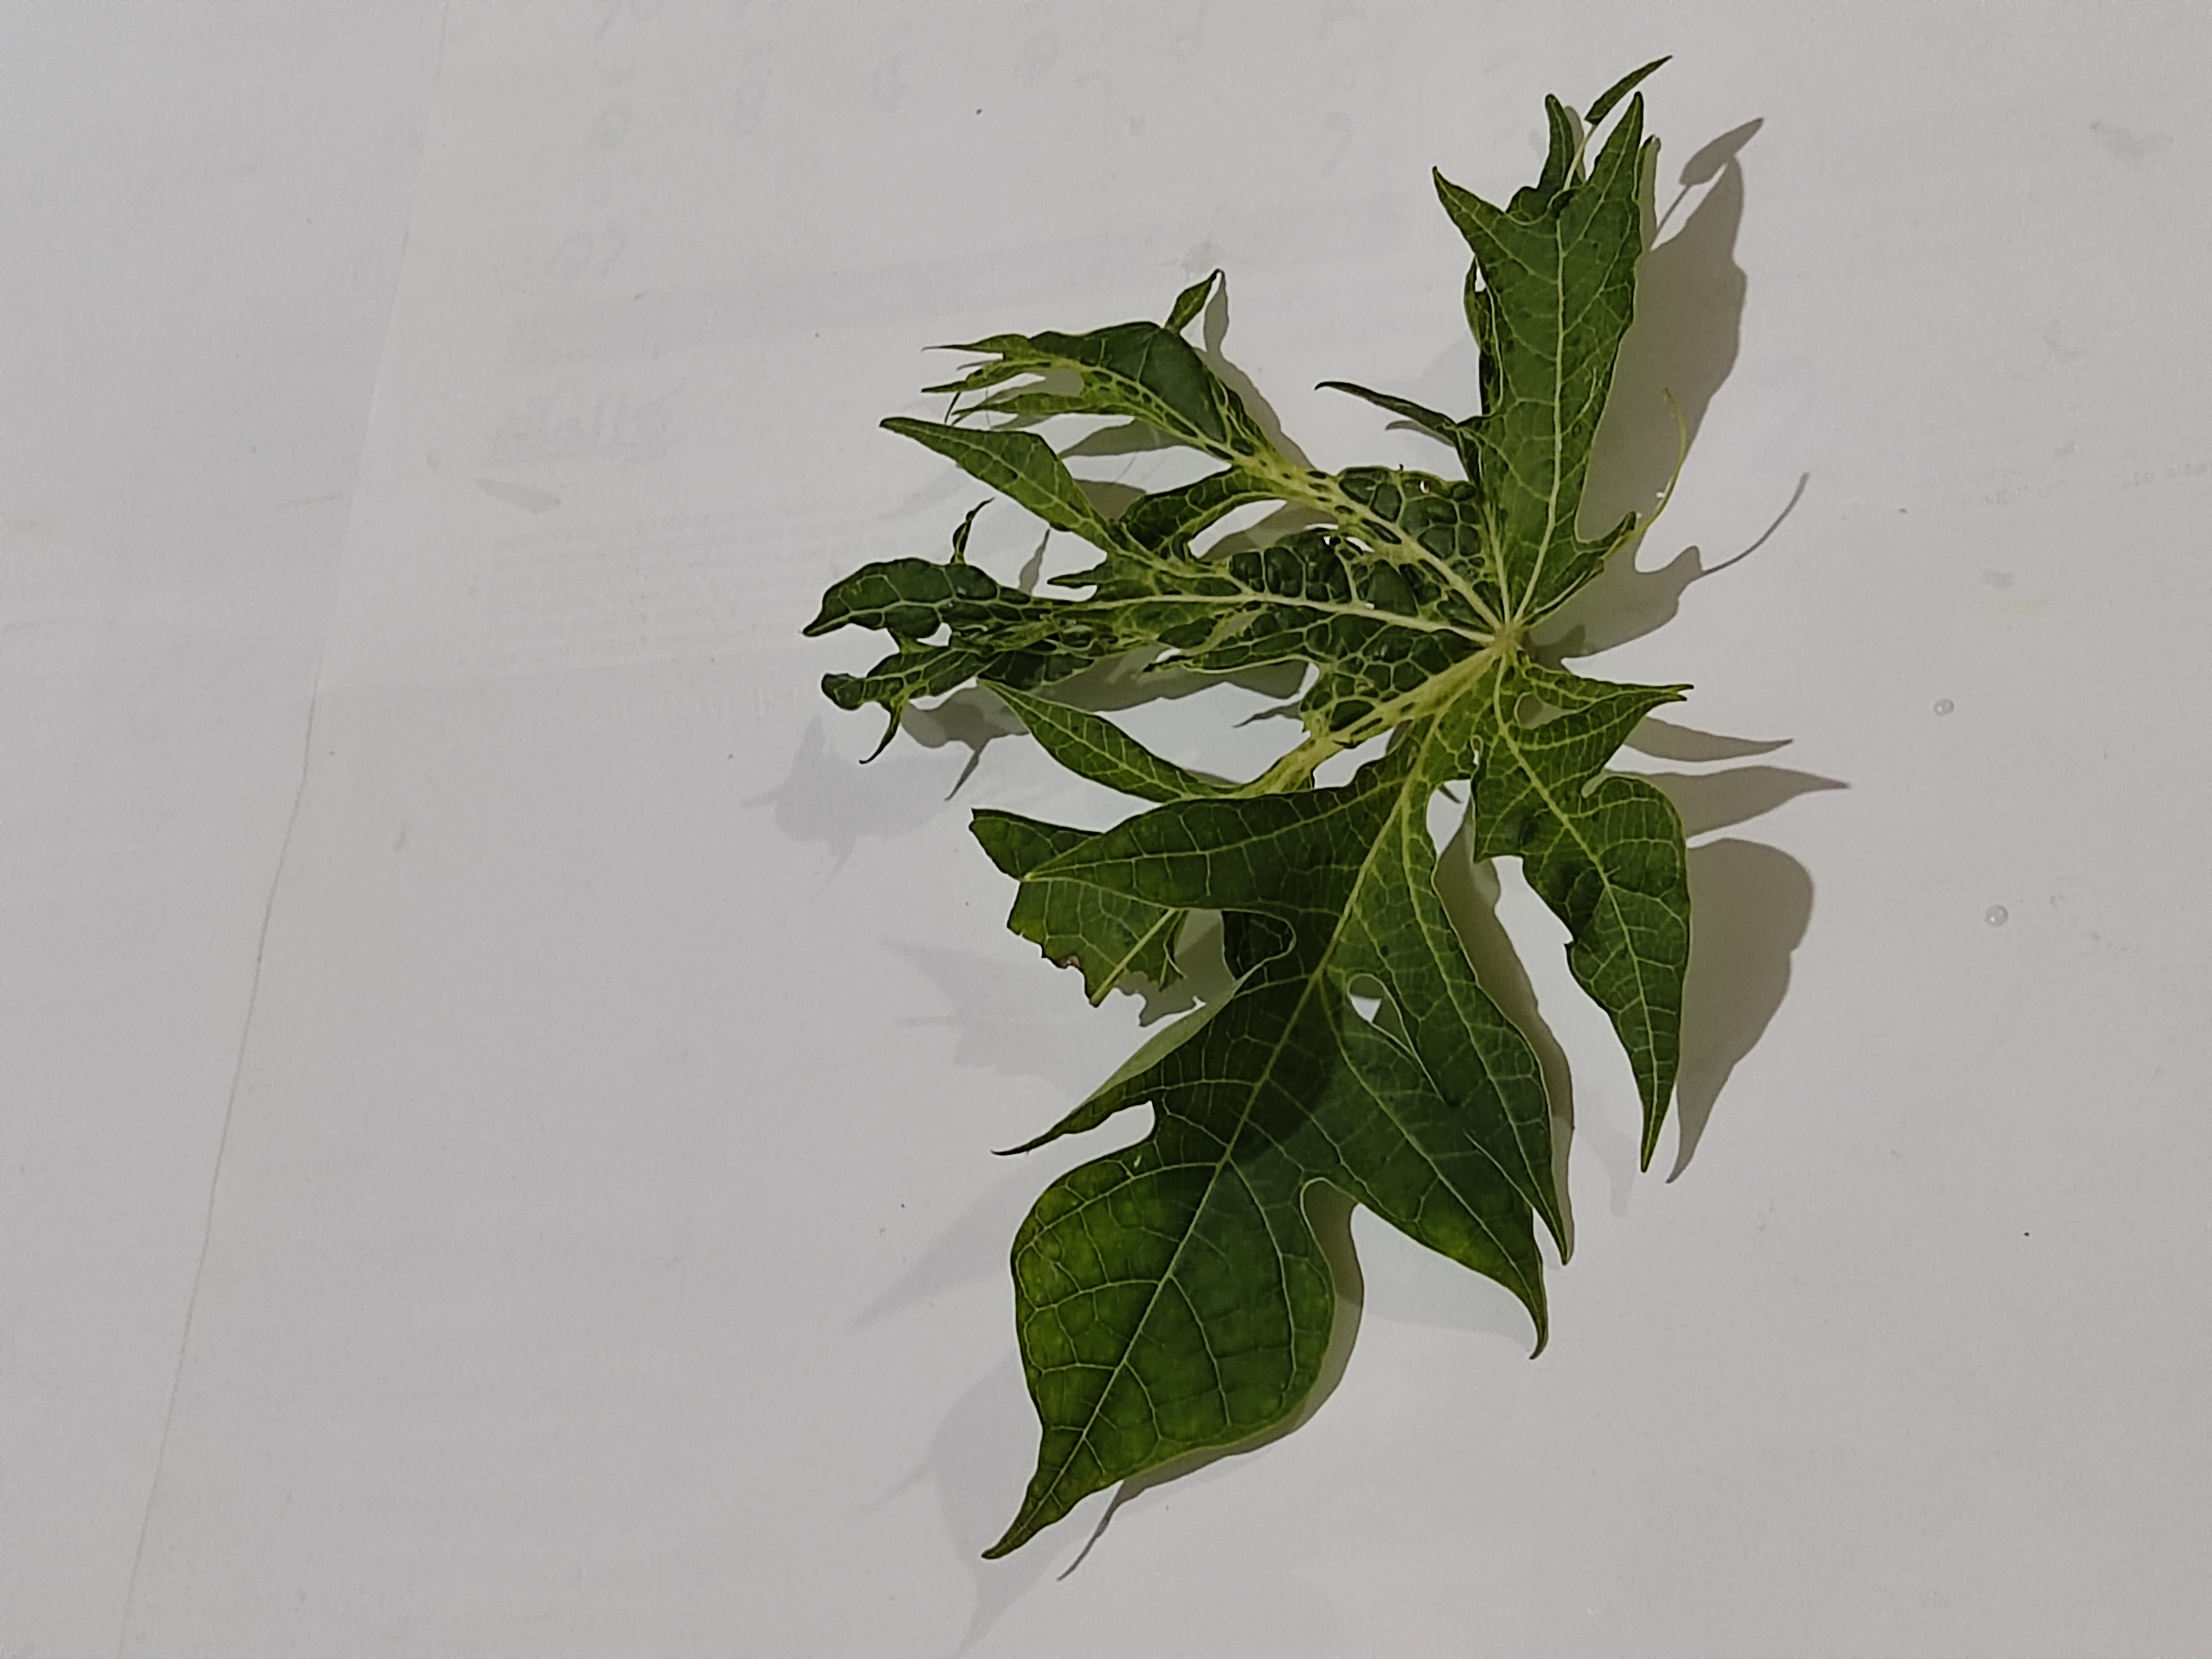
Label: Leaf Curl